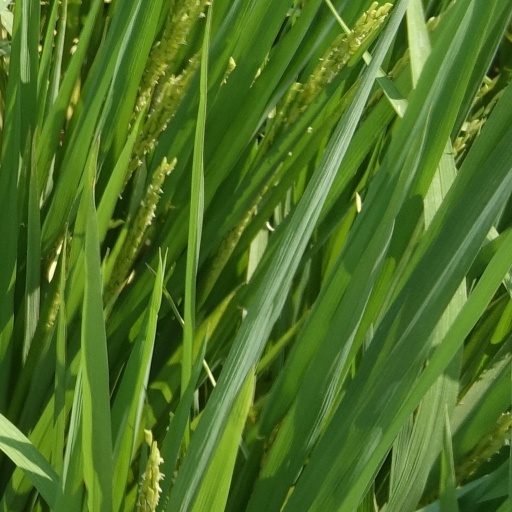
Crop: rice